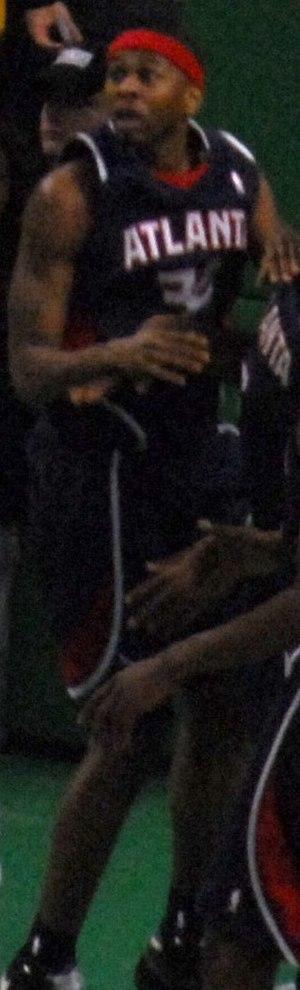
Jeremy Richardson lors du match 1 des Celtics de Boston et des Hawks d'Atlanta au premier tour des séries éliminatoires de la NBA en 2008.
Jeremy Terrell Richardson est un joueur américain de basket-ball du SS Felice Scandone en série A italienne. Il évolue aux postes d'arrière-ailier.